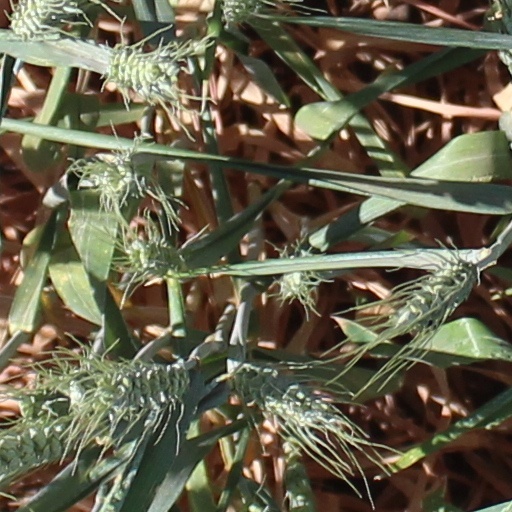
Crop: wheat